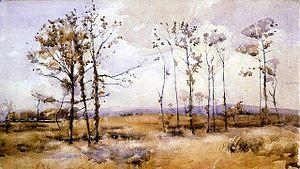
Les « Glasgow Boys » sont un groupe de peintres écossais originaires de la ville de Glasgow et actif entre 1887 et 1895. Au rang des membres du groupe figuraient, entre autres, William York MacGregor, James Guthrie, John Lavery, George Henry et Edward A. Walton. Les Glasgow Boys appartiennent au cadre, plus large, de la Glasgow School. Proche du naturalisme, leur style se plaçait en opposition avec l'académisme alors en vogue. Ils connurent le succès à travers des toiles exposées au Salon de Paris à la fin des années 1880, puis grâce à des expositions dans les grandes villes d'Europe et des États-Unis. Ils tombèrent progressivement dans l'oubli après la Première Guerre mondiale puis furent redécouverts dans les années 1960 avec une exposition majeure à la galerie d'art de Glasgow en 1968.